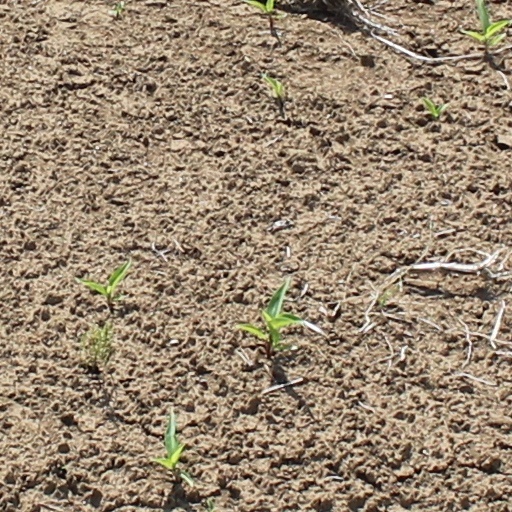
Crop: wheat